Huayuan station (Tianjin Metro)

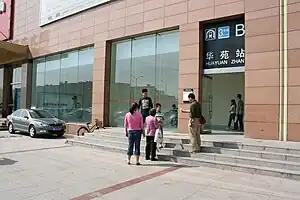

Huayuan Station is a station of Line 3 of the Tianjin Metro. It started operations on 1 October 2012.